Montefiore Windmill

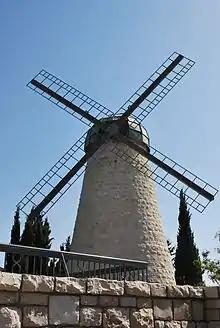
The mill as it appeared with decorative, non-functional sails and bronze cap prior to the 2012 restoration

The construction of the mill was part of a broader program to enable the Jews of Palestine to become self-supporting. Montefiore also built a printing press and a textile factory, and helped to finance several agricultural colonies. He attempted to acquire land for Jewish cultivation, but was hampered by Ottoman restrictions on land sale to non-Muslims.